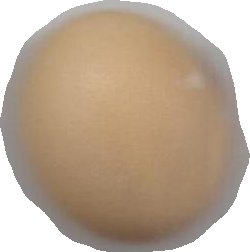
Variety: Dega